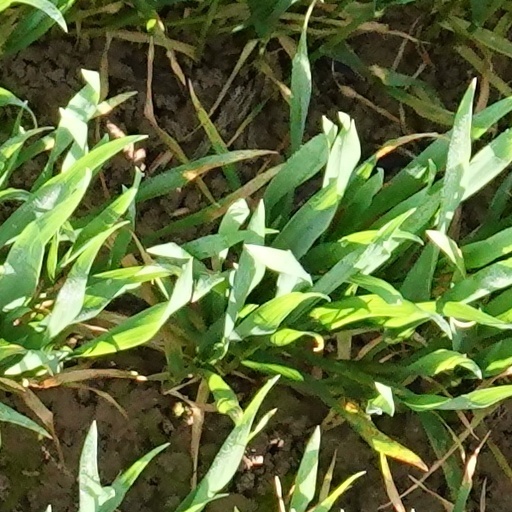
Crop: wheat